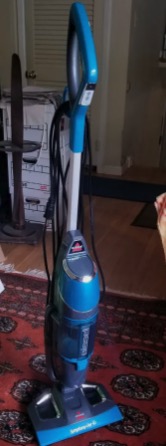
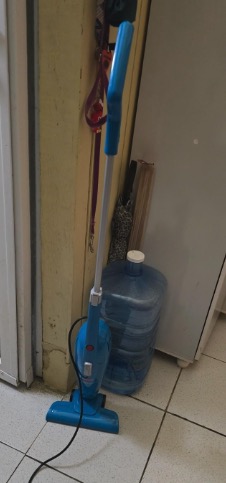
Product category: items_vacuum
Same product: no